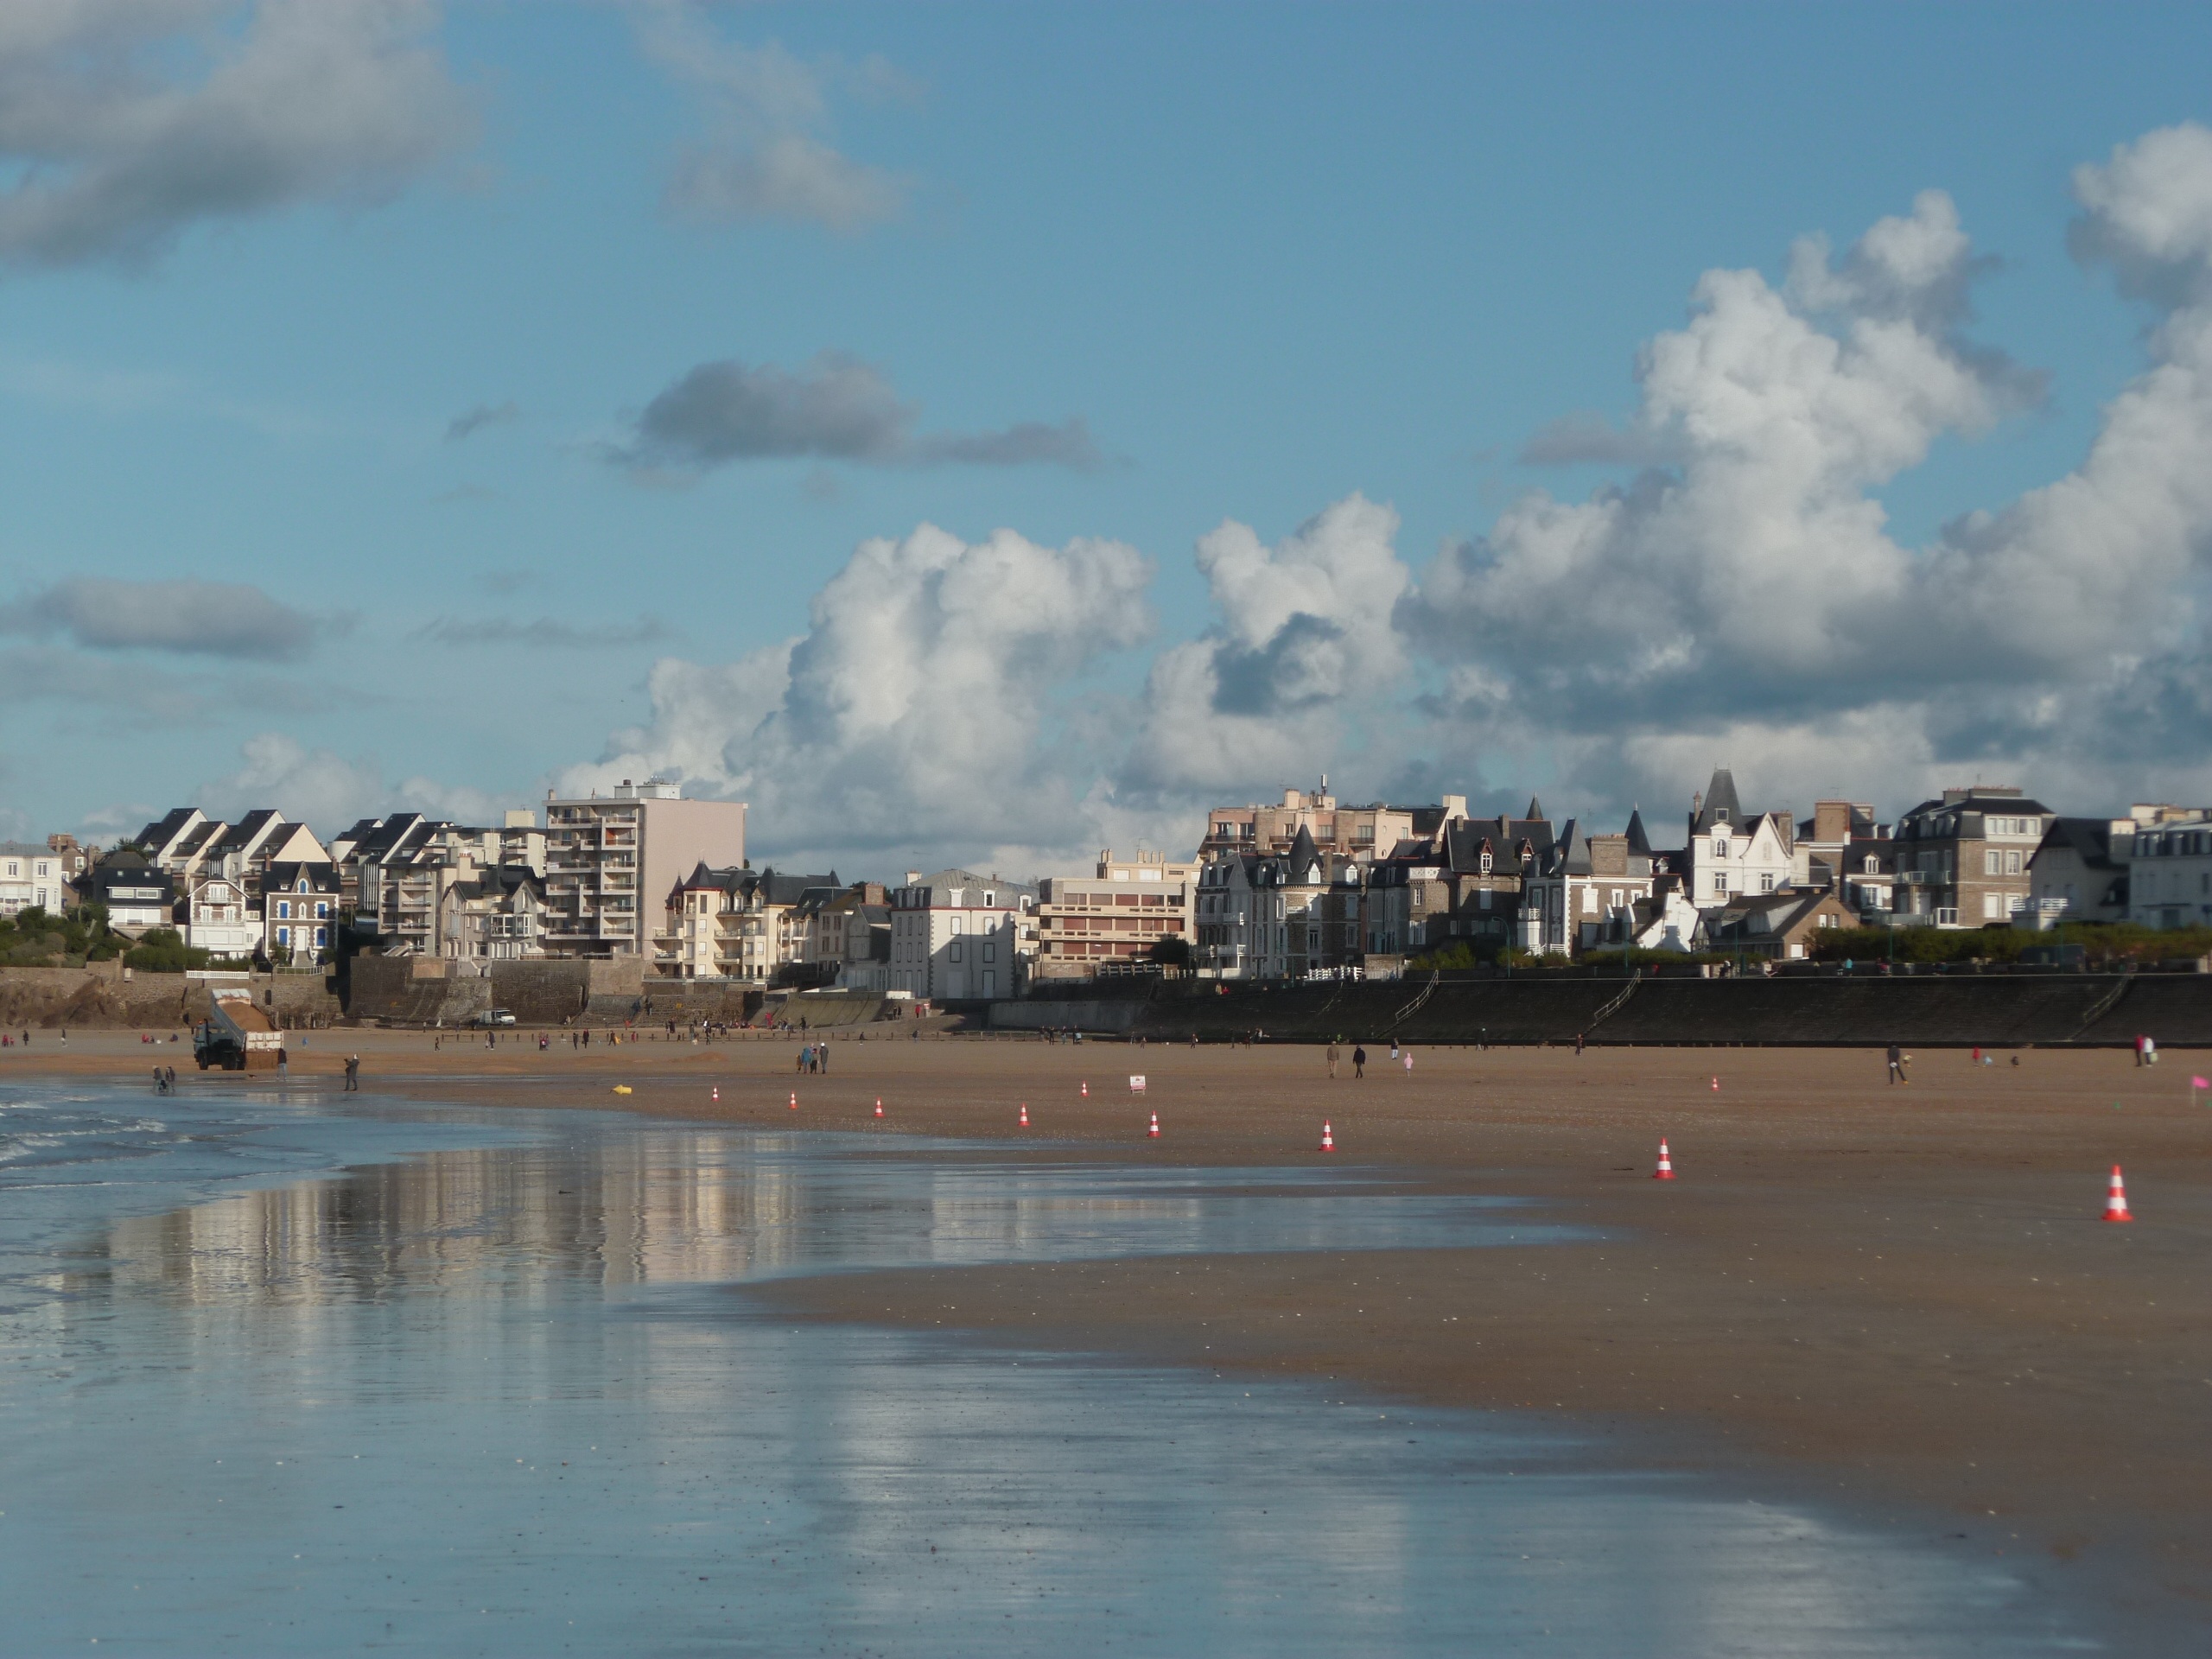
beach, sea, coast, ocean, horizon, cloud, sky, shore, vacation, dusk, bay, harbor, body of water, brittany, atmosphere of earth